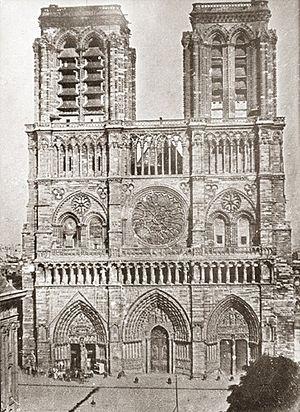
Notre-Dame de Paris en 1840, avant la restauration de Viollet-Le-Duc, daguerréotype de Noël Paymal Lerebours
La cathédrale Notre-Dame de Paris, communément appelée Notre-Dame, est l'un des monuments les plus emblématiques de Paris et de la France. Elle est située sur l'île de la Cité et est un lieu de culte catholique, siège de l'archidiocèse de Paris, dédiée à la Vierge Marie.